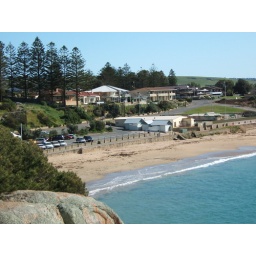
The place we rented is to the left of the big white house in the middle of the photo